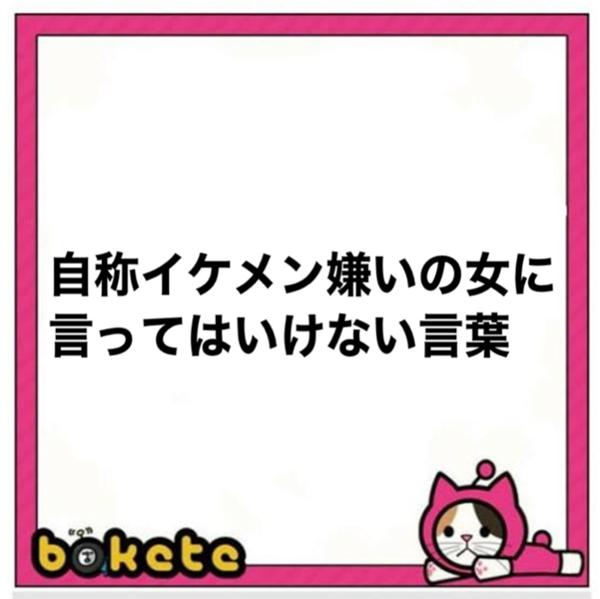
回答: イケメンがお前を嫌いやねん!